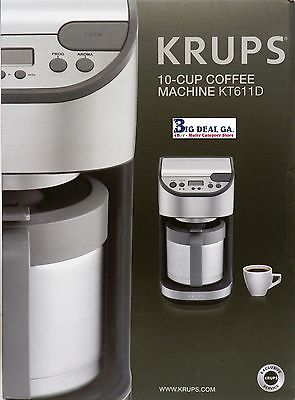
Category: coffee maker